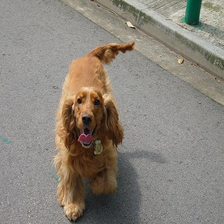
Species: dog
Breed: english cocker spaniel